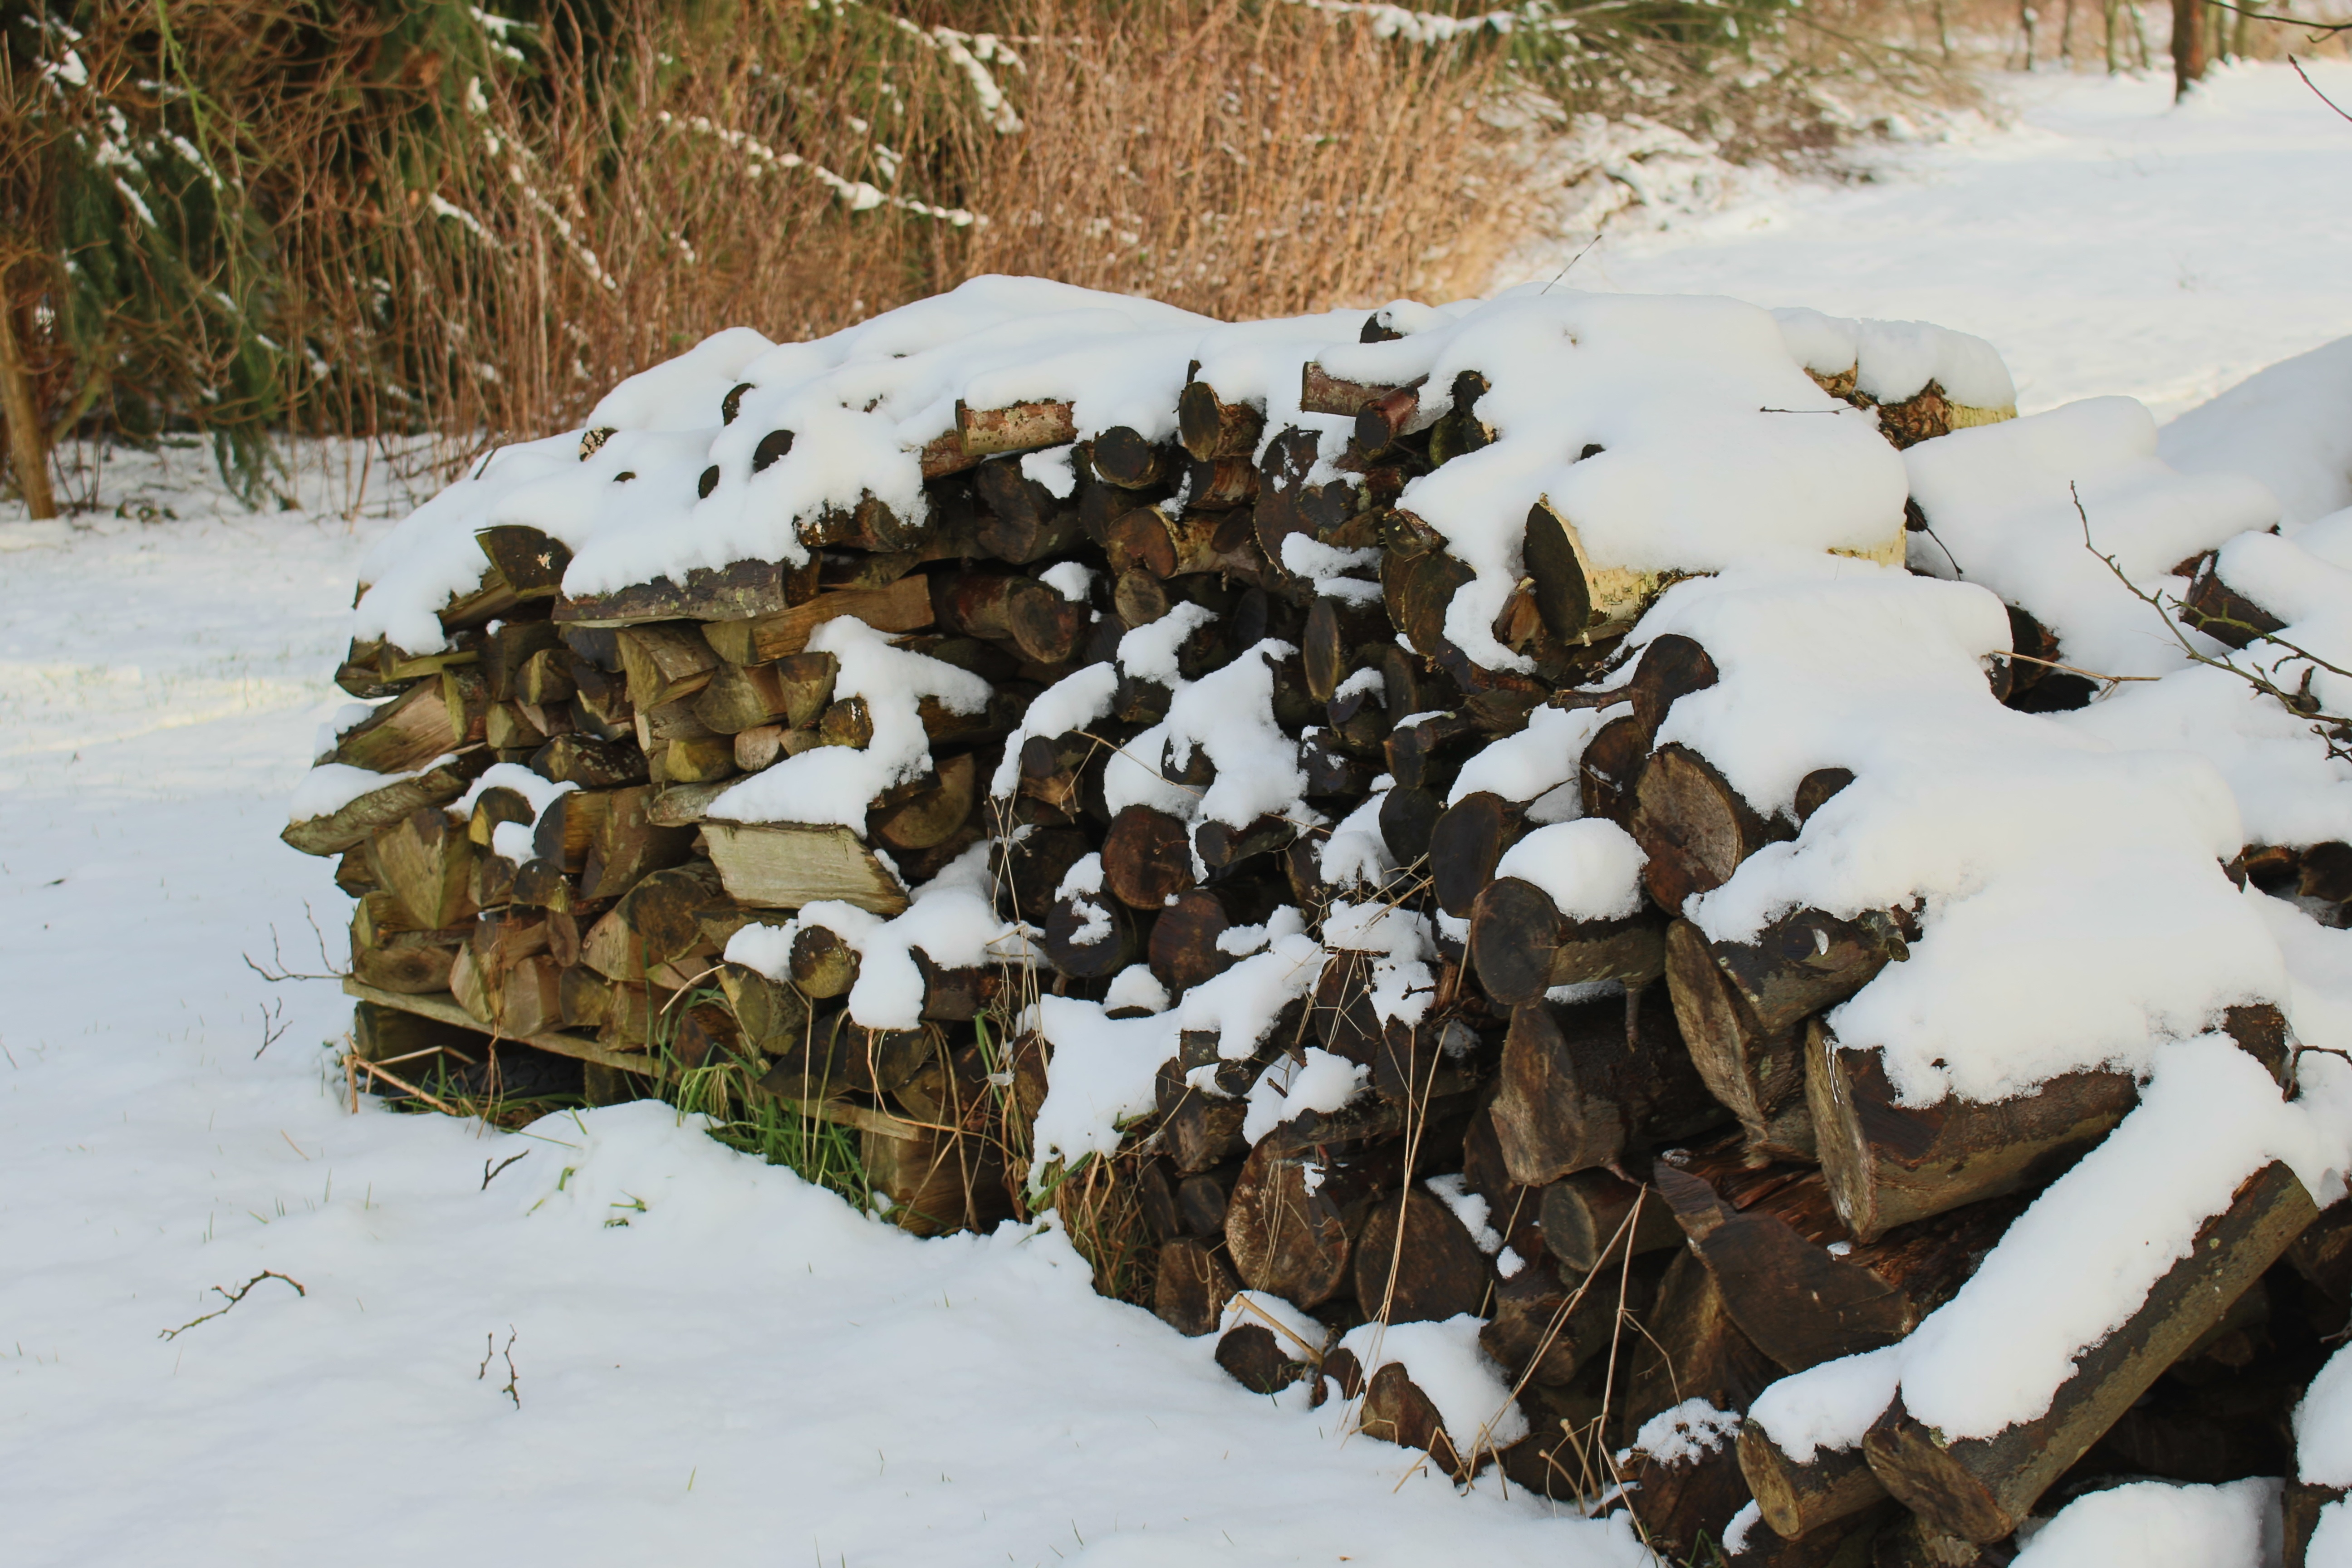
tree, nature, forest, outdoor, snow, cold, winter, wood, weather, season, wooden